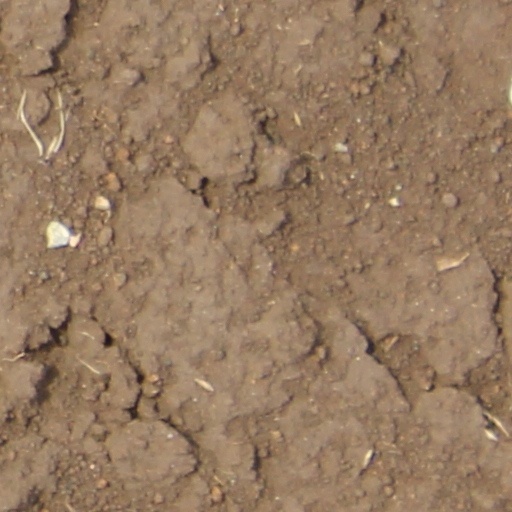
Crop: wheat